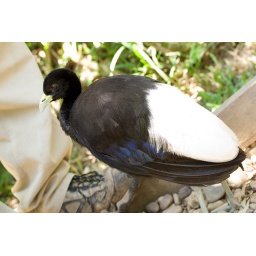
A different angle of the unknown bird in Tambopata, Peru. This shot shows the large white patch on it's back/wings.